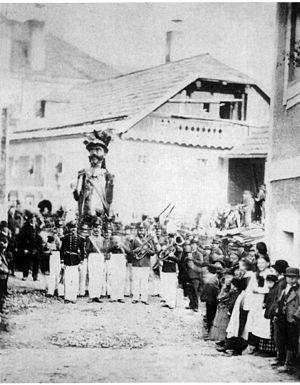
Samson est un des géants les plus courants dans les processions du Moyen Âge. On les rencontre dans toute l'Europe. Ils sont souvent représentés comme une légionnaire romain ou un soldat de la période napoléonienne. Ils sont en osier, en bois ou en alliage léger, et sont portés par un seul homme. Il existe un Samson à Ath, dans l'ouest de la Wallonie et en Autriche. Les 12 Samson autrichiens se trouvent le Lungau et de la Styrie. Ils sont traditionnellement accompagnés d'une fanfare et de nains, ainsi que d'une troupe armée et de danses folkloriques. Le Samson d'Ath fait partie du cortège de la Ducasse d'Ath, reconnue parmi les chefs-d'œuvre du patrimoine oral et immatériel de l'humanité.